Thol Lake

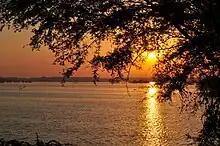
Thol Lake

The lake was initially built in 1912 as a tank by the Gaekwad regime to provide irrigation facilities to farmers. This established the user rights of the lake water. The operation and management of the lake is under the dual control of the Forest and Irrigation departments of the Government of Gujarat.